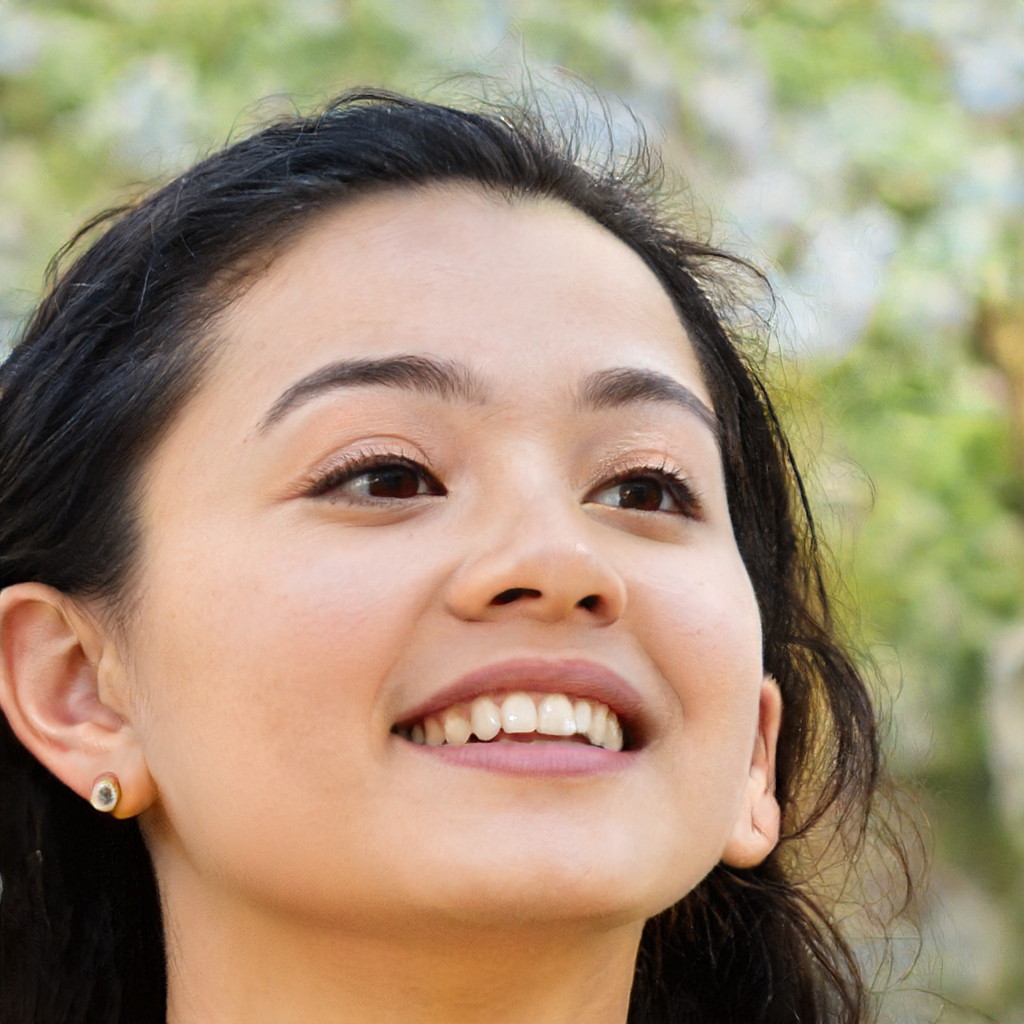
Gender: Female